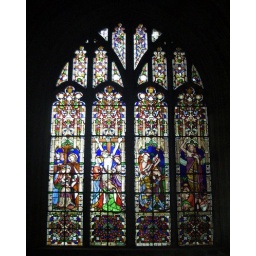
Stained glass windows in the cathedral at Christchurch.